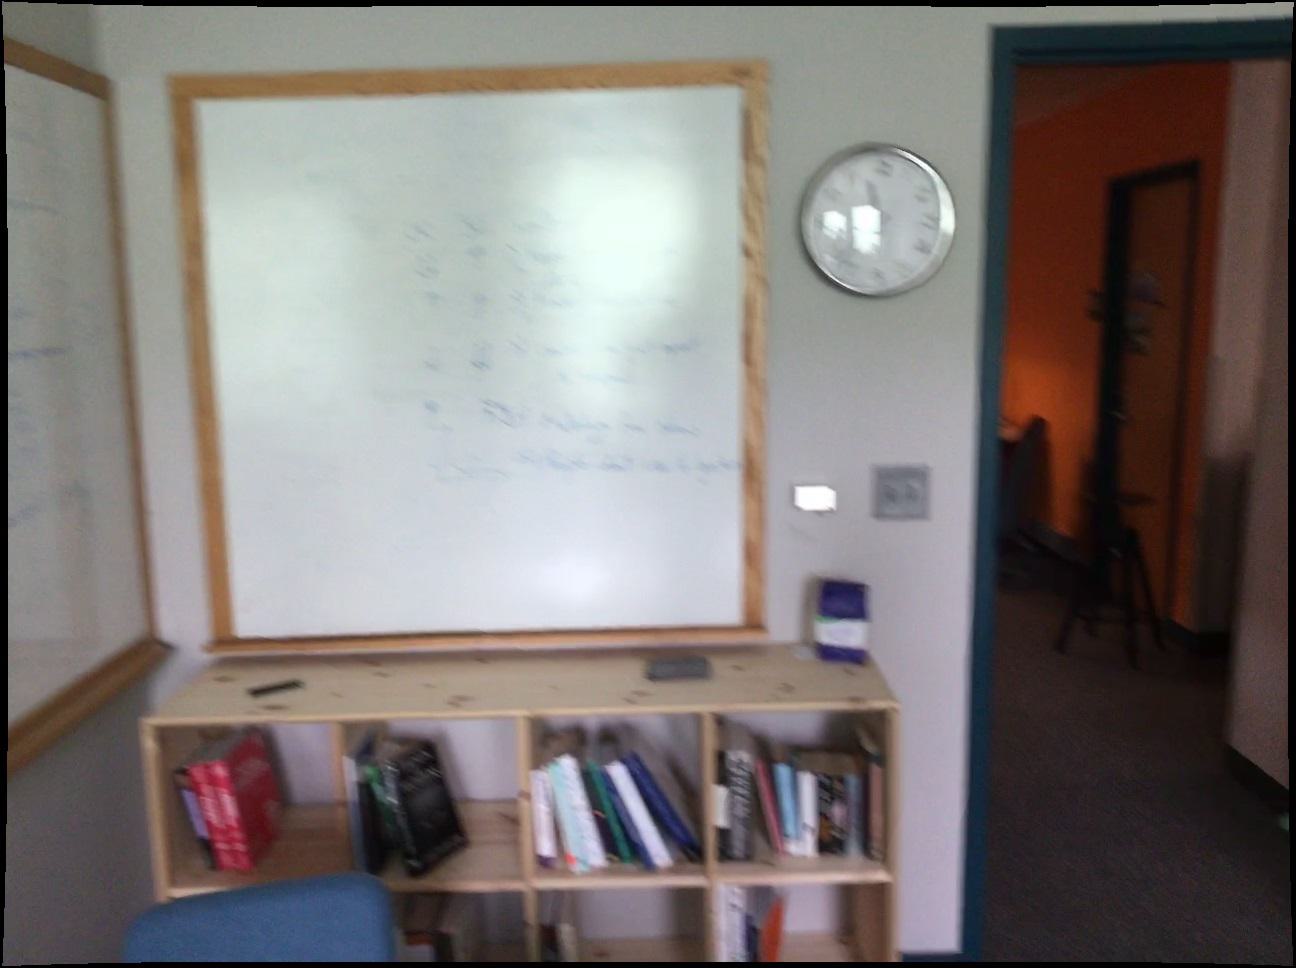
Question: Is the shelf right of the clock from the second object's perspective? Final answer should be yes or no.
Answer: Yes